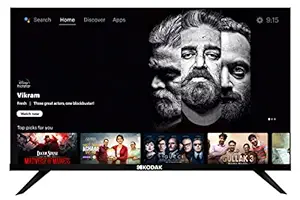
Kodak 126 cm (50 inches) Bezel-Less Design Series 4K Ultra HD Smart Android LED TV 50UHDX7XPROBL (Black)
Category: Electronics
Price: 26999 (list price: 42999)
Rating: 4.2 (1,510 ratings)
About this product: Resolution : 4K Ultra HD (3840x2160) resolution | Refresh Rate : 60 Hertz | 178 Degree wide viewing angle|Connectivity: 3 HDMI ports to connect set top box, Blu-ray speakers or a gaming console | 2 USB ports to connect hard drives or other USB devices | Bluetooth | Wi-FI|Sound: 40 Watts Output | Powerful Speakers with Perfect Bass | Trusurround Technology|Smart TV Features : Kodak LED TV provides experience that brings together your favorite streaming content on the home screen. Choose from a vast catalog of 6000+ movies and TV shows from Prime Video, Hotstar, Zee5, Sony LIV and more | Apps: YouTube, Prime Video, Hotstar, Zee5, SonyLiv and more |Chromescast available for perfect binging|Display : HRD 10+ | 4k Display with 1 billion colours | Durable A+ Grade DLED panel | Ultra bright screen for flawless picture quality even in bright rooms|Warranty Information: 1 Year warranty provided by Kodak TV from date of purchase|Installation: Brand will contact for installation for this product once delivered. Contact Kodak TV for assistance (Please visit Brand website for toll free numbers) and provide product's model name and seller's details mentioned on your invoice. The service center will allot you a convenient slot for the service|Easy Returns: This product is eligible for replacement within 10 days of delivery in case of any product defects, damage or features not matching the description